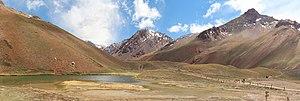
Parc provincial de l'Aconcagua, Argentine
Le parc provincial de l'Aconcagua est une réserve naturelle au nord-est de la province de Mendoza en Argentine. Il est situé dans le département de Las Heras et à 165 km de Mendoza.